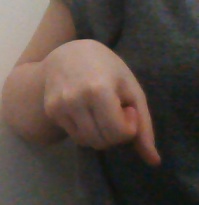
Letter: waw